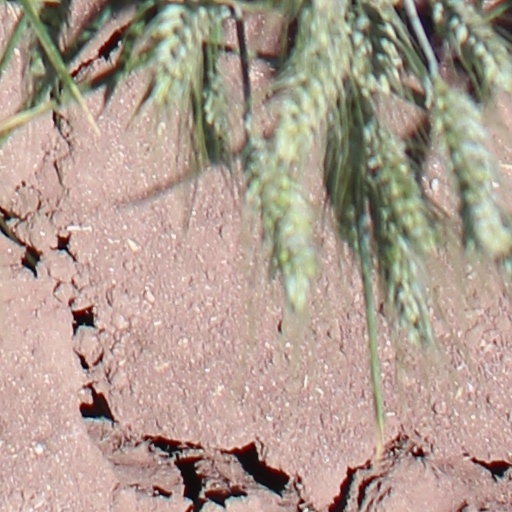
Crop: wheat